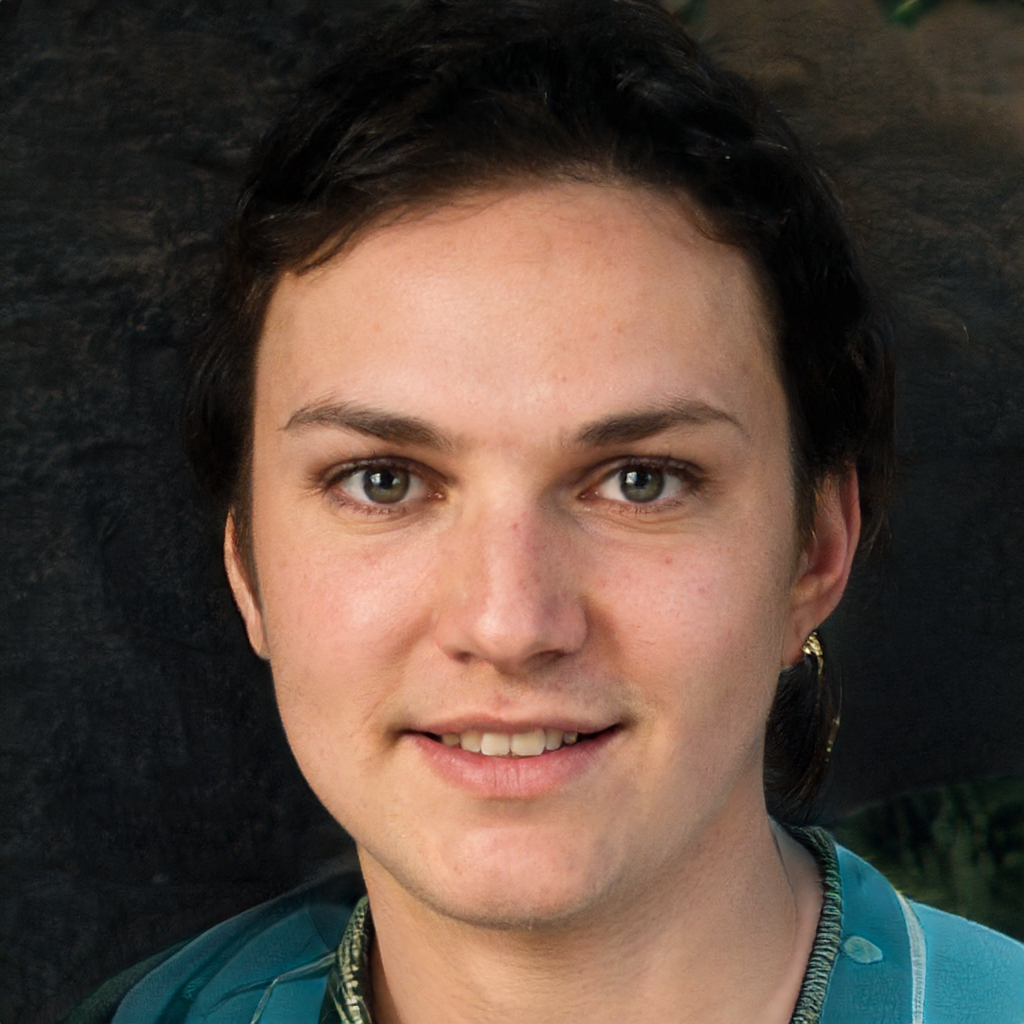
Label: Colored